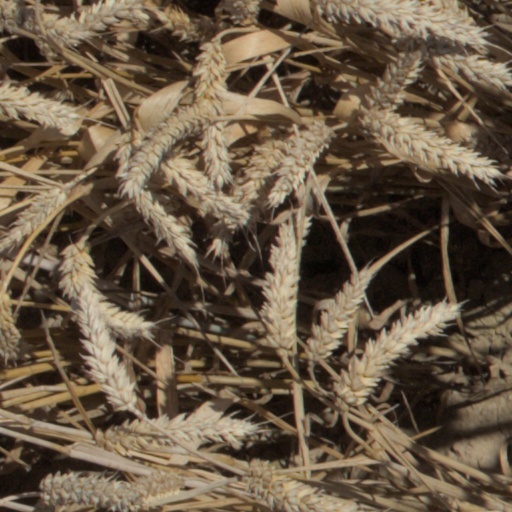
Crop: wheat